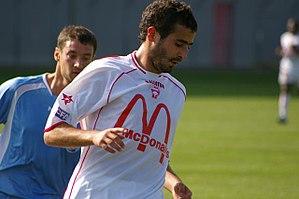
Monsef Zerka, né le 30 août 1981 à Orléans, est un footballeur international marocain.